John Nordlander

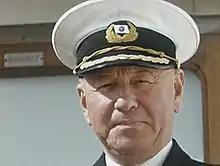
Captain John Nordlanderaboard (1954)(Swedish Television)

John Leonard Nordlander (1894–1961) was a Swedish sea captain and Commander commissioned by the shipping line Swedish American Line, crossing the Atlantic Ocean 532 times.